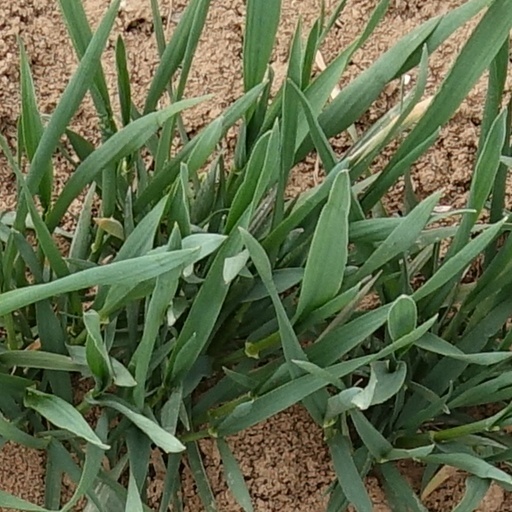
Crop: wheat